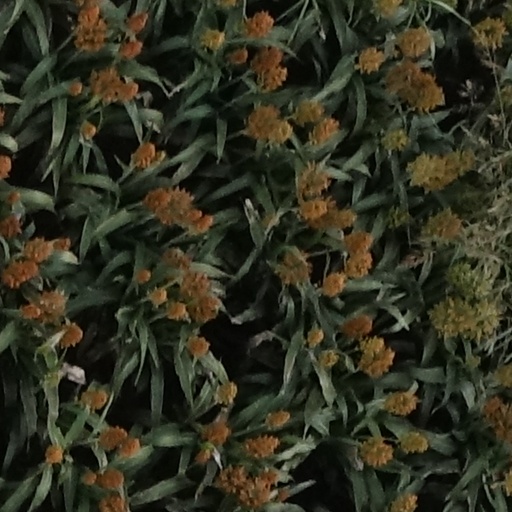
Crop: sorghum